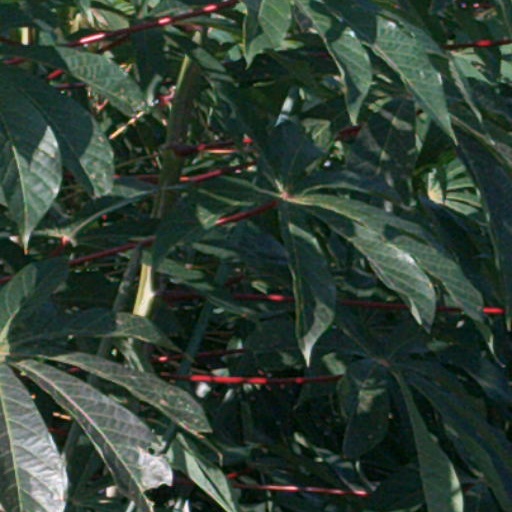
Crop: cassava